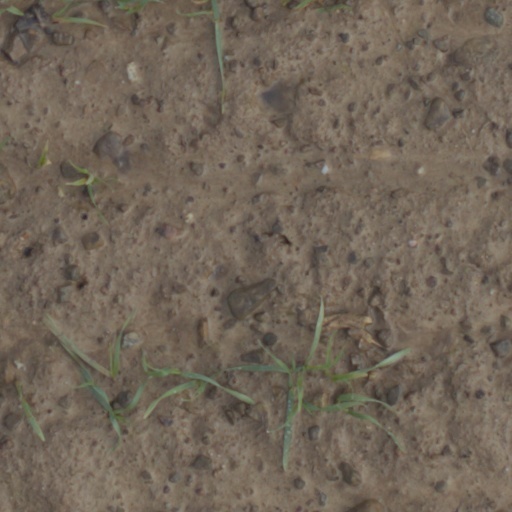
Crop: wheat